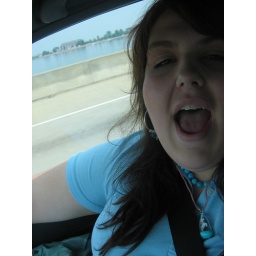
Totally hating life, car sickness &amp;amp; going over large bodies of water at this point.